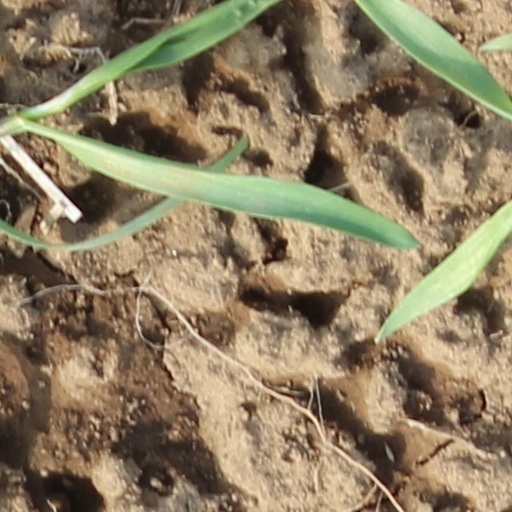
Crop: wheat